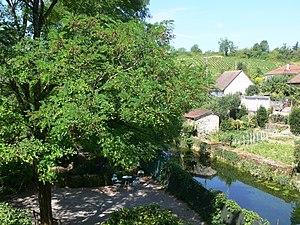
Arbois - maison de Pasteur This building is indexed in the Base Mérimée, a database of architectural heritage maintained by the French Ministry of Culture,